Boot Camp Clik

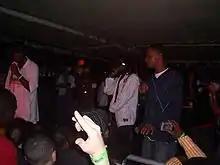
O.G.C. (Starang Wondah (left), Top Dog (center), and Louieville Sluggah (right))

O.G.C. were the last to return, releasing their second album, "The M-Pire Shrikez Back", in mid-1999. Like "War Zone", the album received good reviews, but little sales, and almost completely missed the radar commercially, barely cracking the "Billboard" 200 album chart. The album was produced by the Black Market production crew, and featured appearances from a number of Boot Camp and MFC members. The lead single, "Bounce to the Ounce" b/w "Suspect Niggaz", made little impact, peaking at #94 on the R&B/Hip-Hop charts.